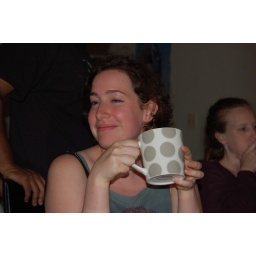
there's only water in the cup